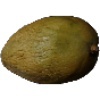
Label: Papaya 1